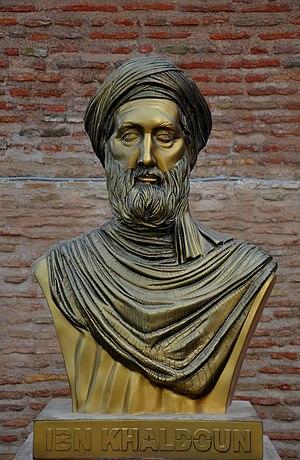
Buste de Ibn Khaldoun devant l'entrée de Casbah de Bejaia, en Algérie.
L'épopée de Soundiata est un poème épique en langue mandingue, relatant la fondation de l'Empire du Mali par le roi Soundiata Keïta au XIIIᵉ siècle. Fondée sur cette base historique à laquelle elle ajoute des éléments merveilleux, l'épopée a été transmise par tradition orale depuis lors, dans de nombreuses versions et dans plusieurs autres langues d'Afrique de l'Ouest. Elle s'est ensuite diffusée plus largement dans le monde au cours du XXᵉ siècle, à la faveur notamment des premières traductions en français et en anglais. L'épopée de Soundiata occupe une place très importante dans la culture ouest-africaine. Elle représente une source primordiale pour les historiens de l'empire du Mali, et continue par ailleurs d'inspirer les artistes.
Paul Verhoeven /ˈpʌu̯l vərˈɦuvə/ est un réalisateur néerlandais, né le 18 juillet 1938 à Amsterdam. Sa carrière se divise en trois grandes périodes : il obtient d'abord ses premiers succès aux Pays-Bas, puis il accepte l'invitation de Hollywood et s'installe aux États-Unis ; enfin il rentre en Europe, sur le tard, pour y retrouver la liberté de tourner des films plus personnels.